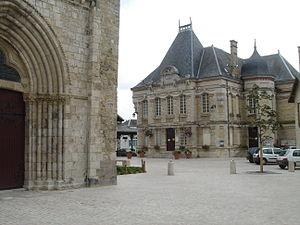
Jargeau est une commune française de la région naturelle du Val de Loire. Elle est située dans l'arrondissement d'Orléans, le département du Loiret en région Centre-Val de Loire, dans le canton de Châteauneuf-sur-Loire, sur la rive gauche de la Loire, en face de la commune de Saint-Denis-de-l'Hôtel.